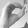
ASL letter: O